Checkout (Israeli TV series)

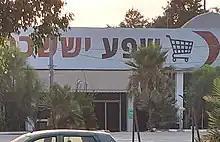
Filming location of seasons 2–4 in Petah Tikva, August 2021

Checkout, also known as Cash Register, is an Israeli mockumentary-style sitcom that premiered on 21 February 2018.